British logistics in the Western Allied invasion of Germany

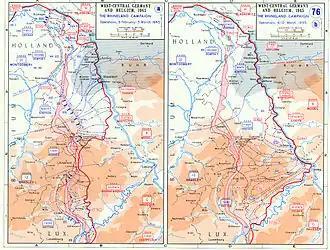
Rhineland Campaign – 6–10 March 1945

At the start of January 1945, the stocks of packaged and bulk POL held by the 21st Army Group amounted to , representing 58 days' supply at the normal rate of expenditure. This was more than sufficient to hold the thirty days' reserve of POL that Supreme Headquarters Allied Expeditionary Force (SHAEF) stipulated should be held, but the American fuel position was less favourable. It was therefore agreed that from 1 March 1945 onwards, of fuel, representing about a third of the supply held in British storage, would be transferred to the Americans so both forces could have thirty days' reserves.